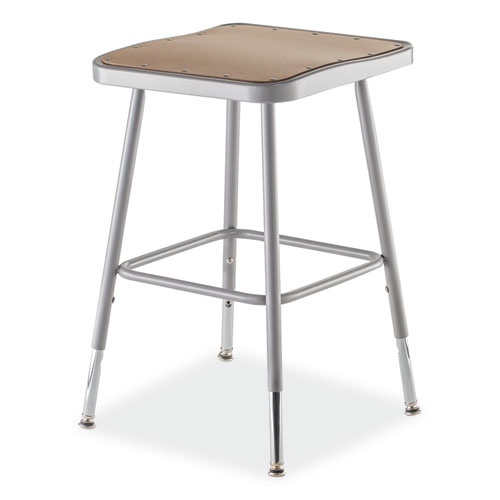
6300 Series Height Adjustable HD Square Seat Stool, Backless, Supports Up to 500 lb, 18" to 26" Seat Height, Brown/Gray
Brand: NPS
The durable construction and classic design of the 6300 Series heavy-duty square-seat stools are ideal for hands-on educational settings like art rooms, science labs, home economics or shop classrooms. Height-adjustable legs extend from 18 inches to 26 inches in 1-inch increments. These reliable stools feature a strong frame of 18-gauge steel tubing securely welded to the seat pan which is riveted in sixteen places to wide Masonite seats that will not warp, chip or crack as they provide years of dependable use. Footrests are securely bonded to each leg with four spotweld contact points. Note: This is a non-returnable item.
Category: Furniture > Chairs > Table & Bar Stools